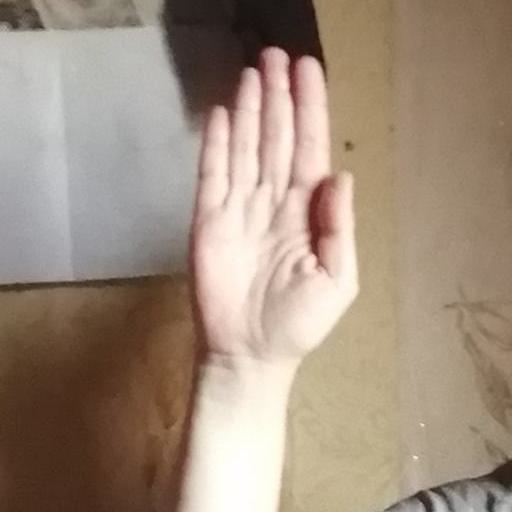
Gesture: stop